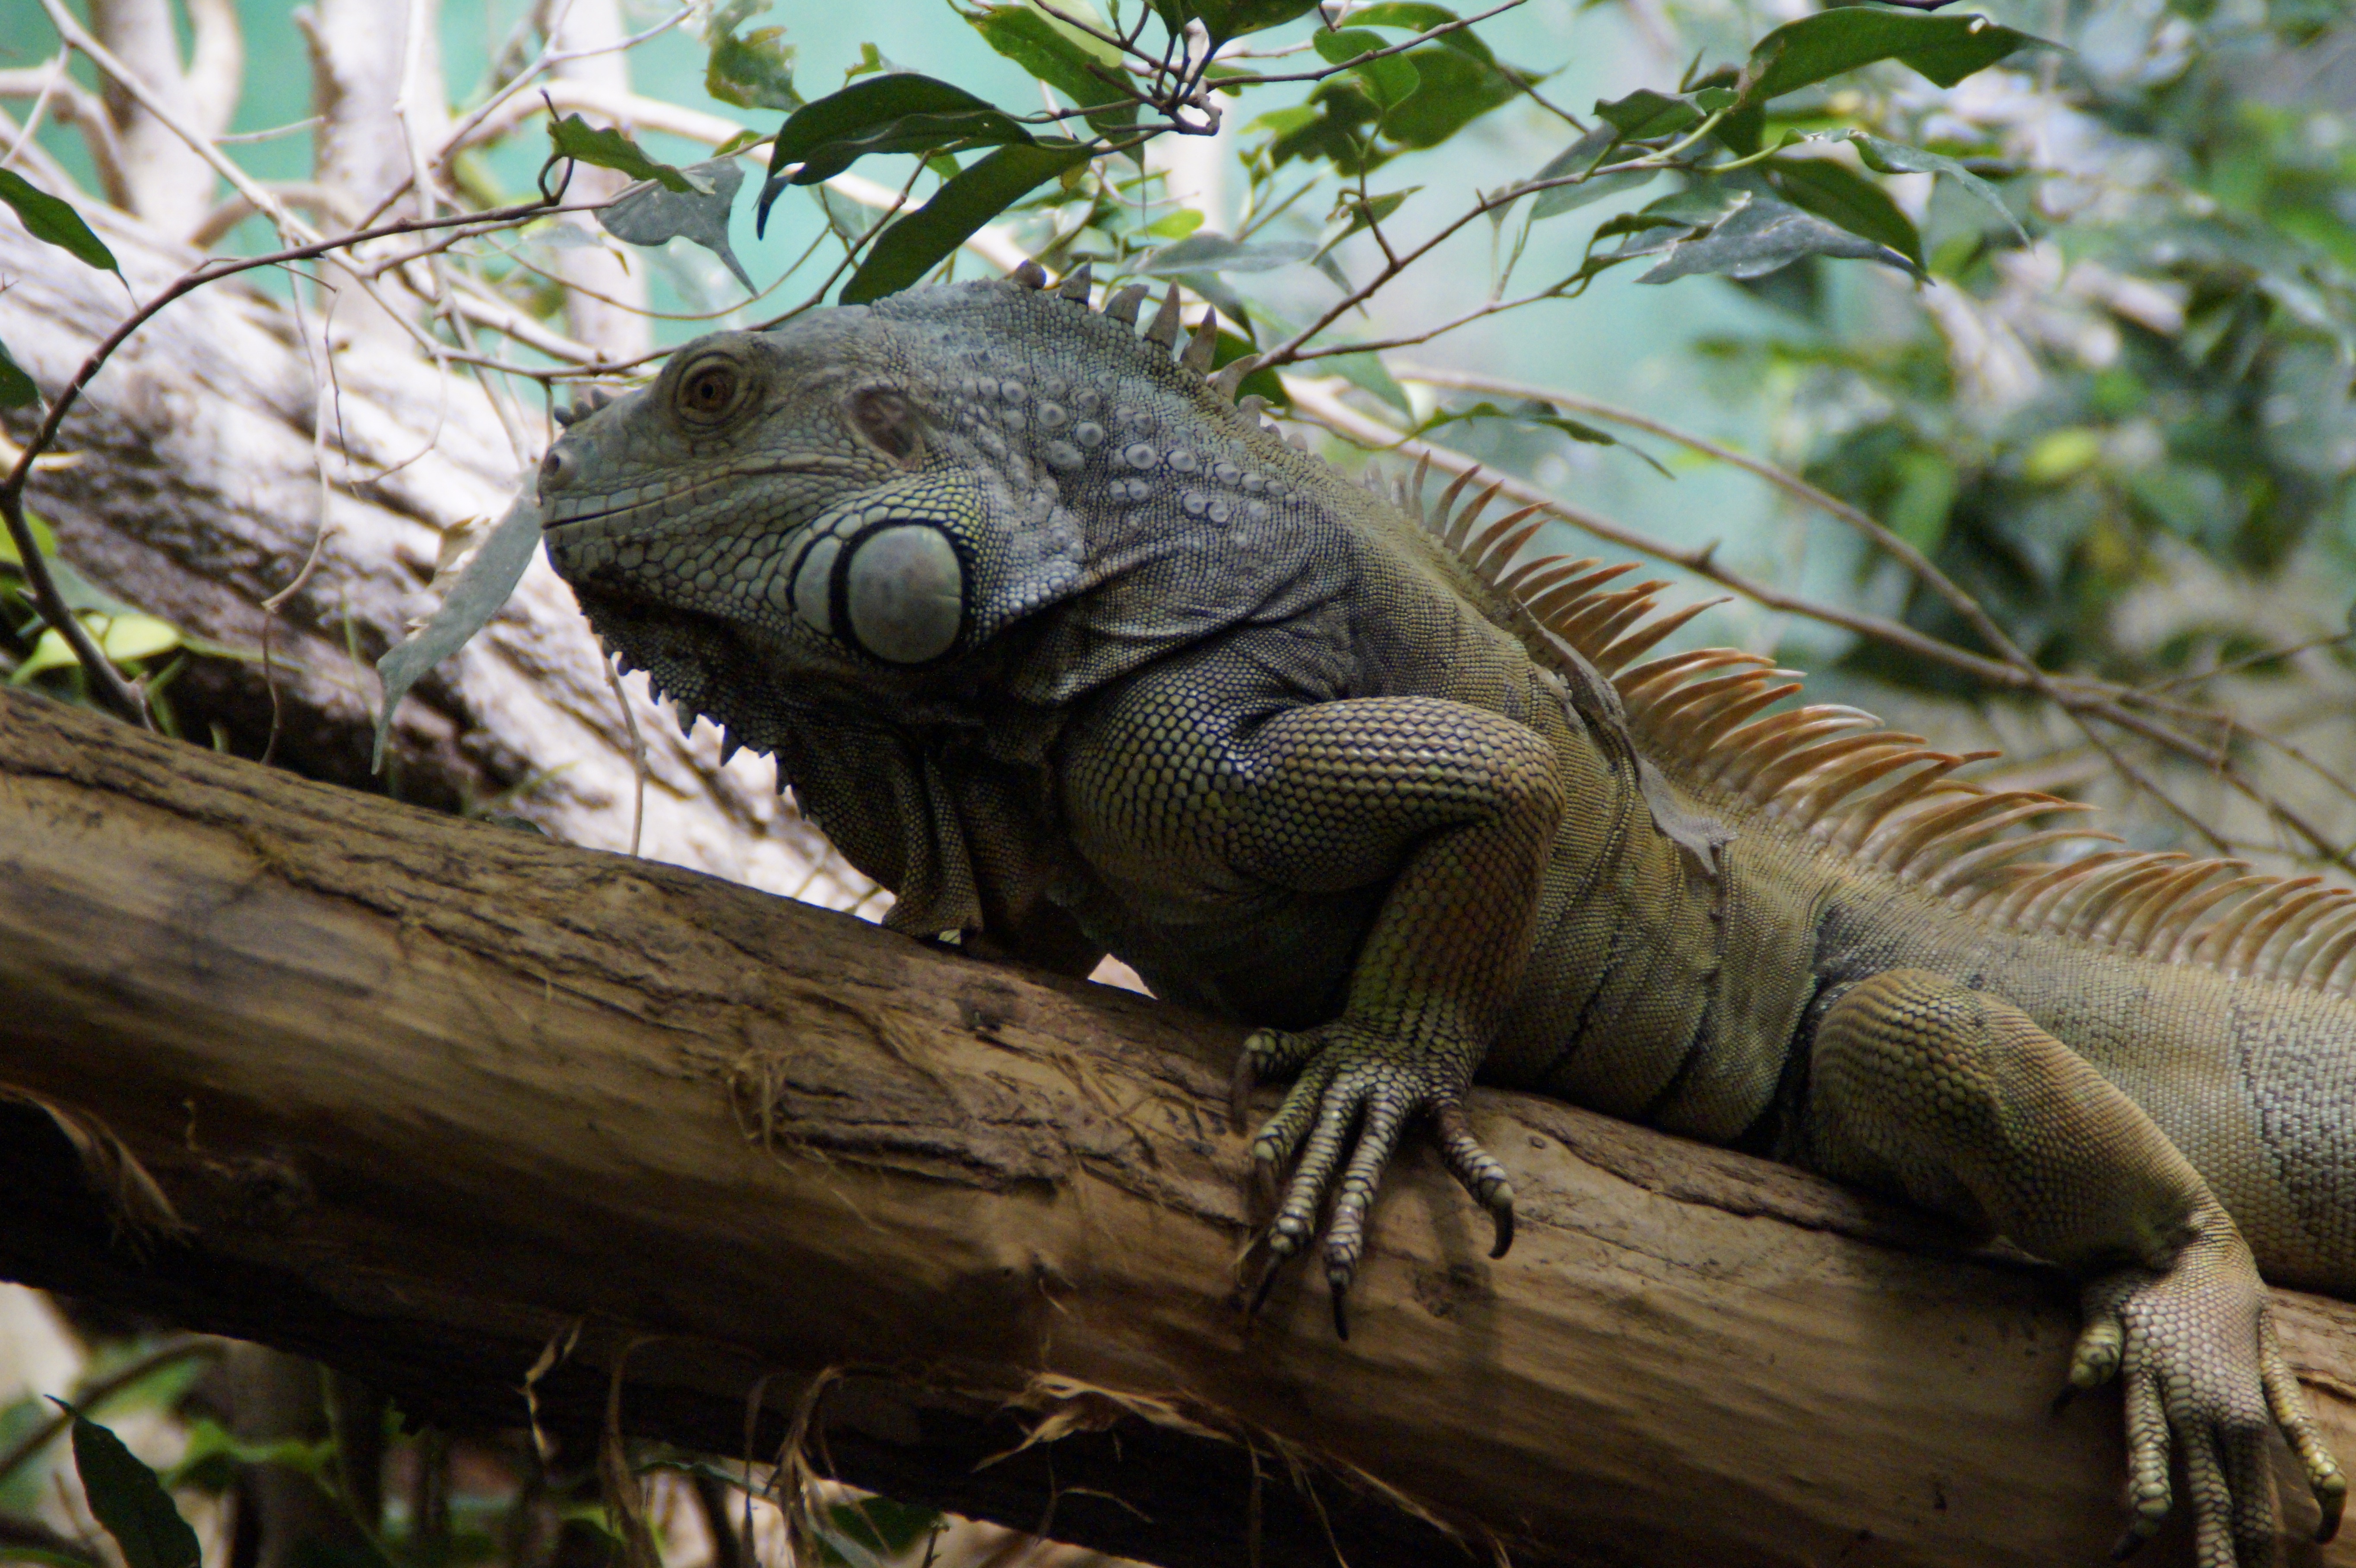
tree, zoo, reptile, scale, iguana, fauna, lizard, scaly, iguania, organism, scaled reptile, terrestrial animal